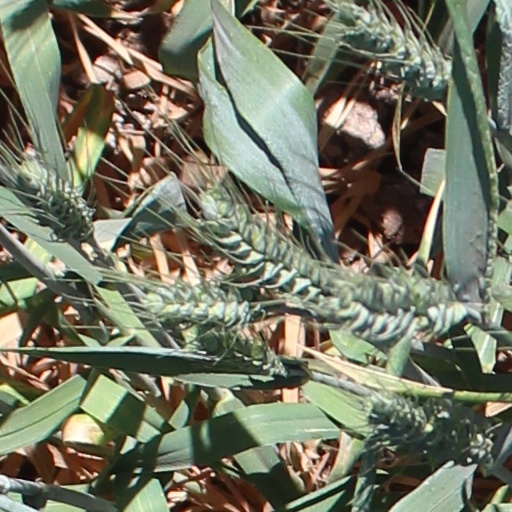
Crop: wheat